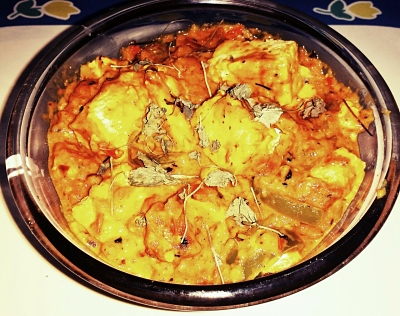
Dish: kadai_paneer